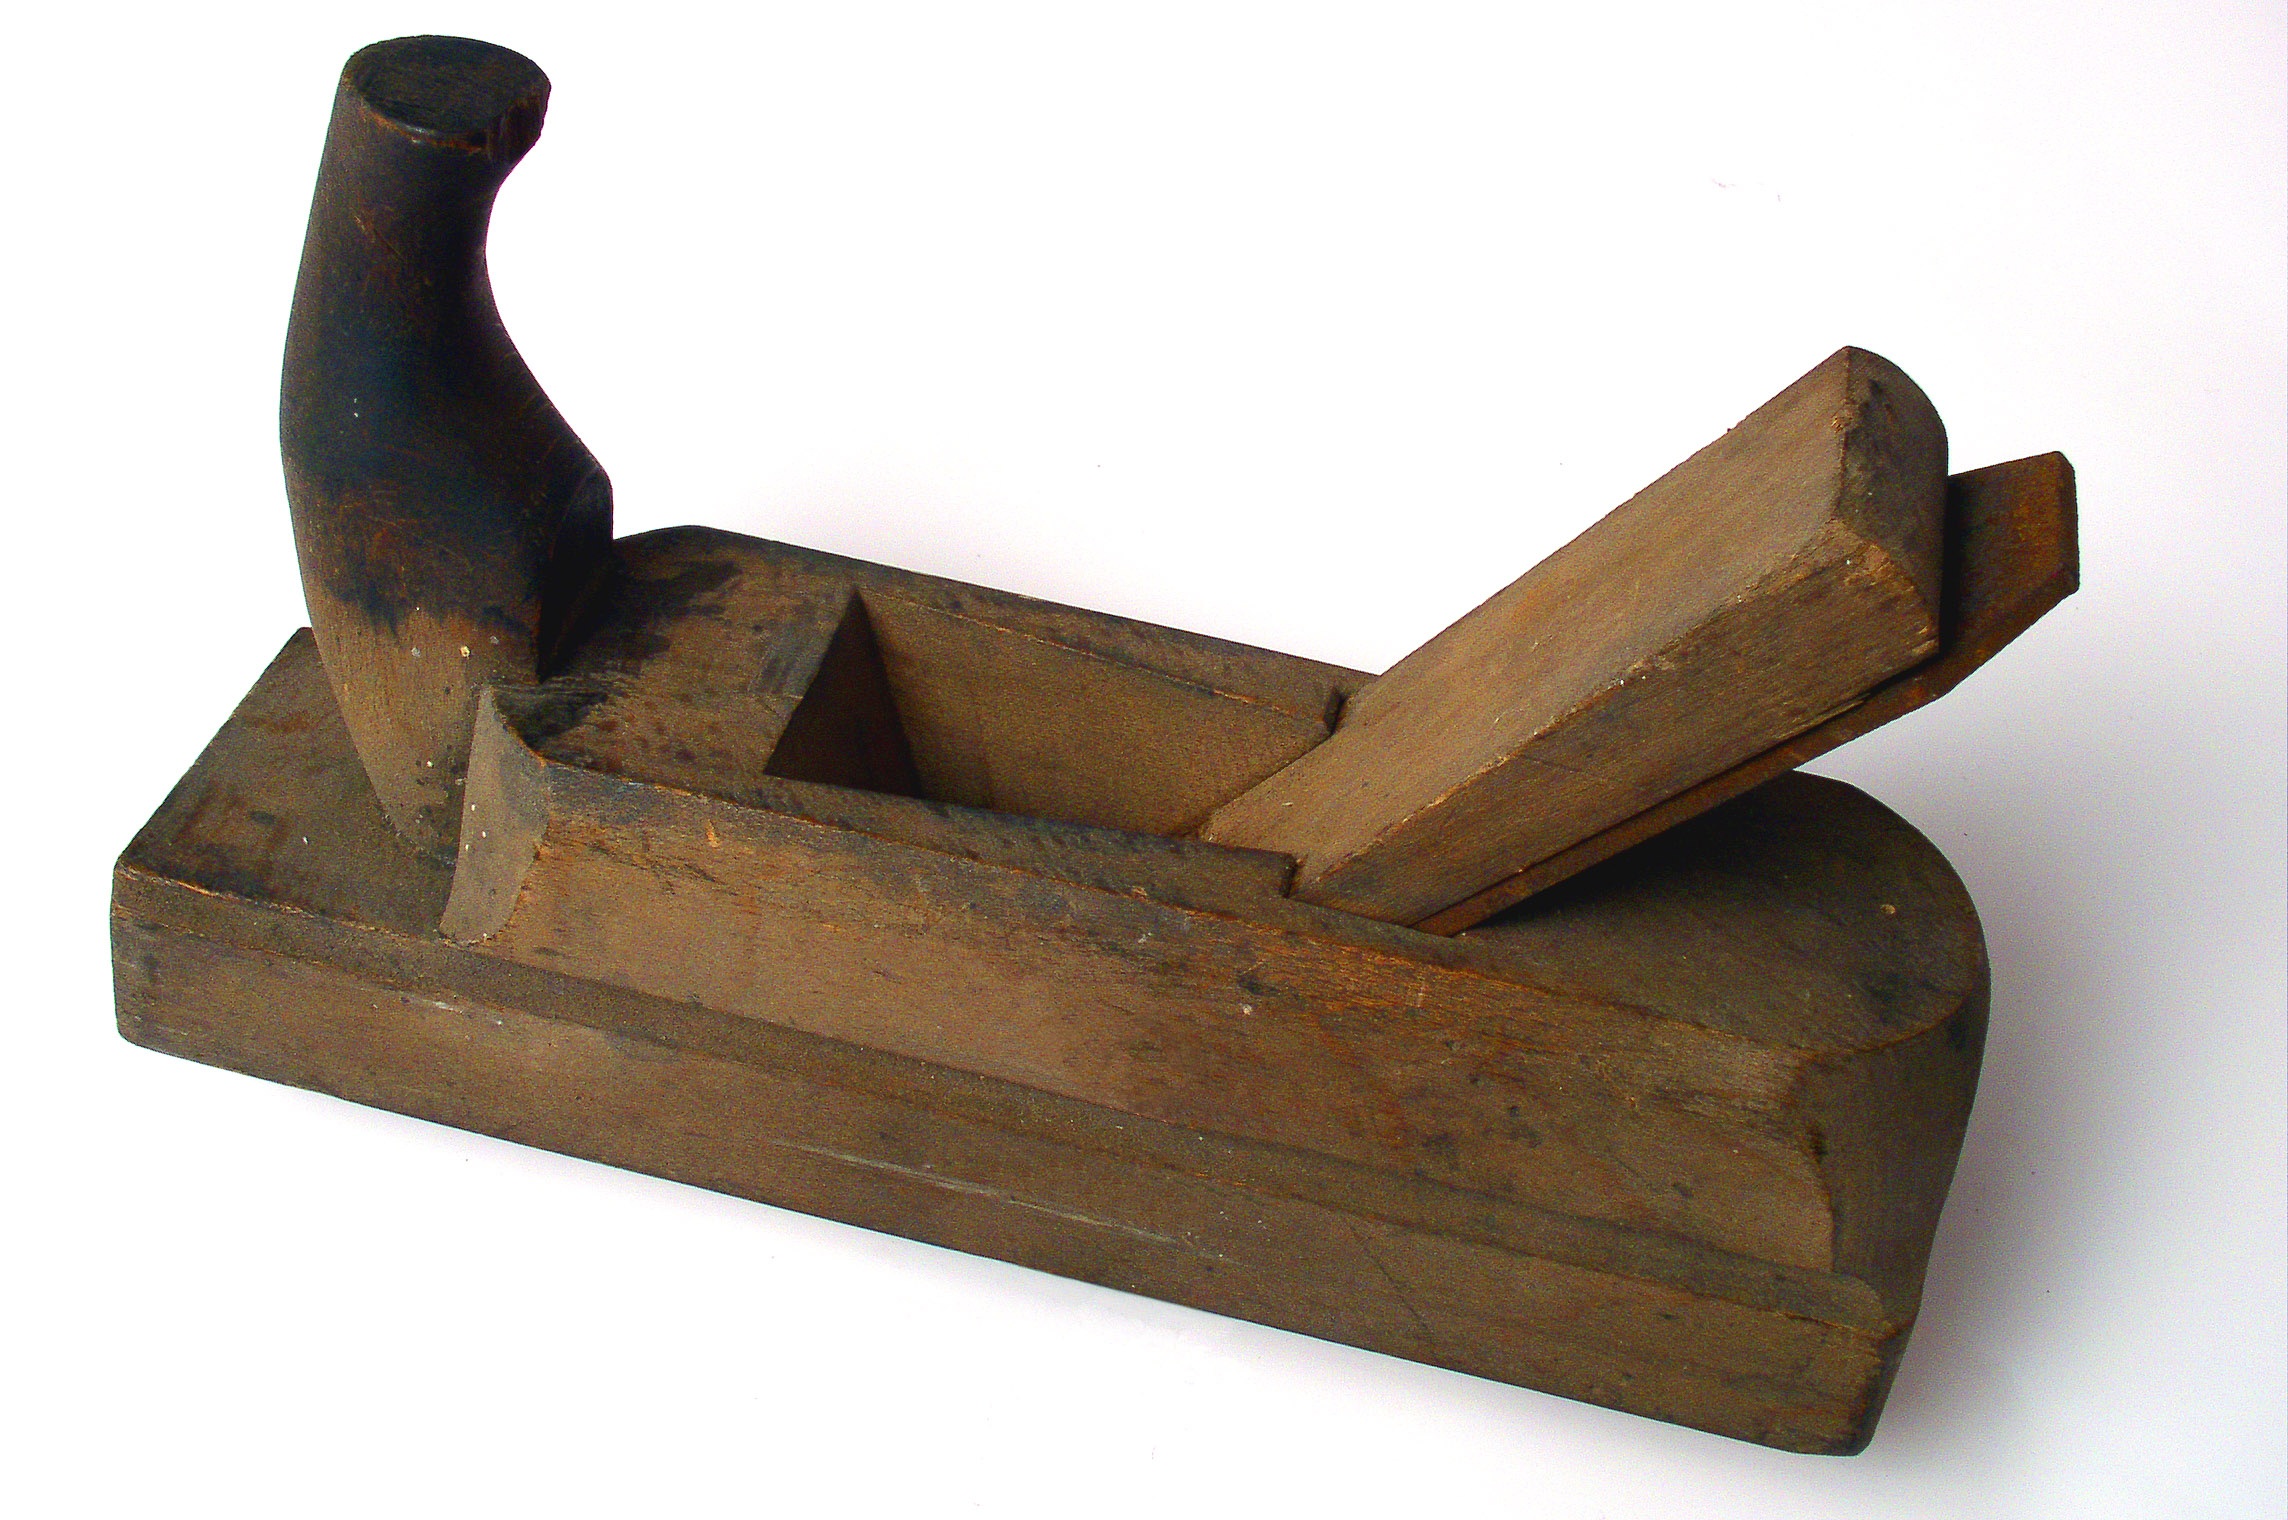
wood, tool, craft, room, carpenter, planer, woodworking, carpentry, woodworks, schreiner